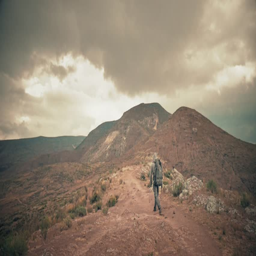
male backpacker ascends to the sacred mountain of the indigenous community